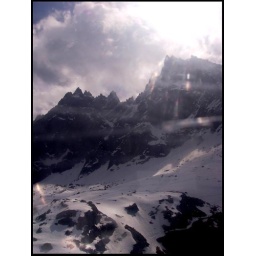
French-Swiss Alps. In the cable car descending hte mountain. The little black specks in the middle are people skiing..